Ignacio Loyola Vera

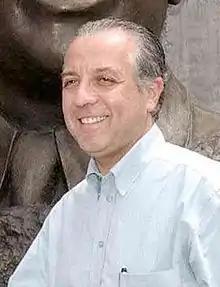
Ignacio Loyola Vera

Ignacio Loyola Vera (born 10 September 1954) is a Mexican politician. A member of the National Action Party (PAN), he served as Governor of Querétaro from 1 October 1997 to 30 September 2003.